Demon

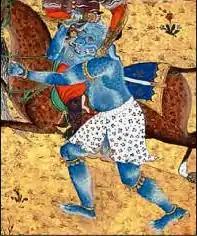
Arzhang Div (The Shahnameh of Shah Tahmasp). The demon is inspired by ancient Persian beliefs.

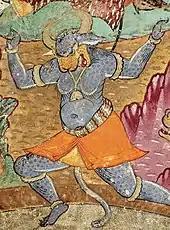
Akvan Div (The Shahnameh of Shah Tahmasp)

The Zoroastrian concept of demons ("Daeva", later "") had strong influence on the Abrahamic religions, especially Christianity and Islam. By elevating Ahura Mazda to the one supreme God, the founder Zoroaster relegated the daevas to demons. Emphasizing free will, Zoroaster taught that demons became evil by their own volition in rejecting truth over falsehood. At a later stage, Mazdaism makes Ahriman, the principle of Evil (i.e. the Devil), the creator of demons and leader of daevas.